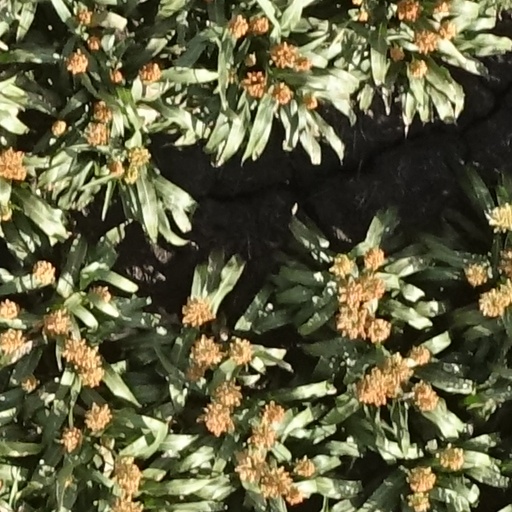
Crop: sorghum